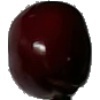
Label: Cherry 1